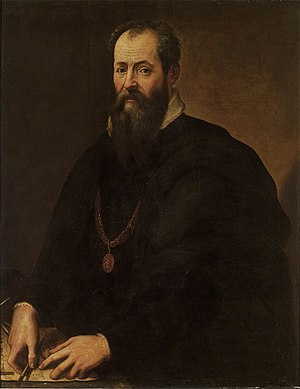
Giorgio Vasari
Selvportræt af Giorgio Vasari.
Giorgio Vasari var en italiensk maler, arkitekt og kunstnerbiograf.